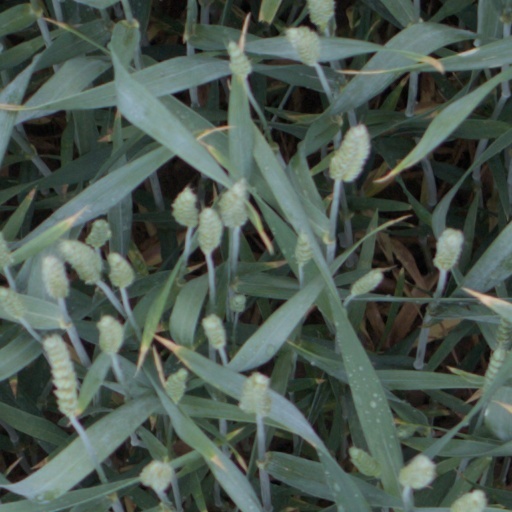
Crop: wheat